United Nations Security Council Resolution 781

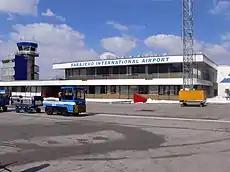
Sarajevo International Airport

United Nations Security Council Resolution 781 was adopted on 9 October 1992. After reaffirming Resolution 713 (1991) and all the subsequent resolutions on the situation in the former Yugoslavia, the Council decided to impose a ban on military flights in the airspace over Bosnia and Herzegovina, acting in accordance with the provisions set out in Resolution 770 (1992).